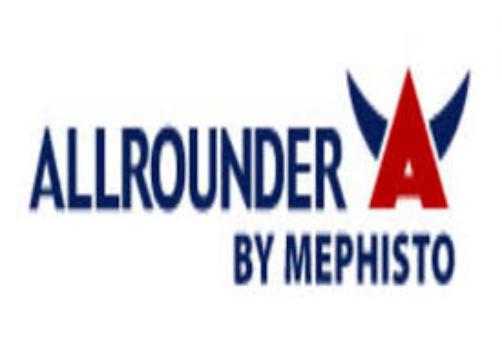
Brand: Allrounder
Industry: Clothes